Levity (film)

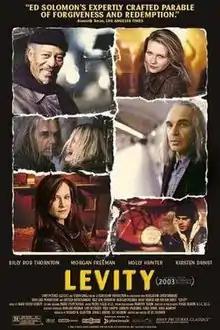
Promotional poster

Levity is a 2003 drama film directed by Ed Solomon starring Billy Bob Thornton, Morgan Freeman, Holly Hunter, and Kirsten Dunst. The soundtrack was composed by Mark Oliver Everett of the band Eels. "Levity" was filmed in Montreal, Quebec, Canada. It was the opening film at the 2003 Sundance Film Festival and went into a limited release on April 4, 2003.